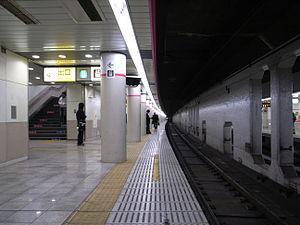
La ligne nouvelle Keiō est une courte ligne ferroviaire de la compagnie privée Keiō à Tokyo au Japon. Elle relie la gare de Shinjuku à celle de Sasazuka. Cette ligne permet l'interconnexion entre la ligne Keiō et la ligne Shinjuku de la compagnie Toei.